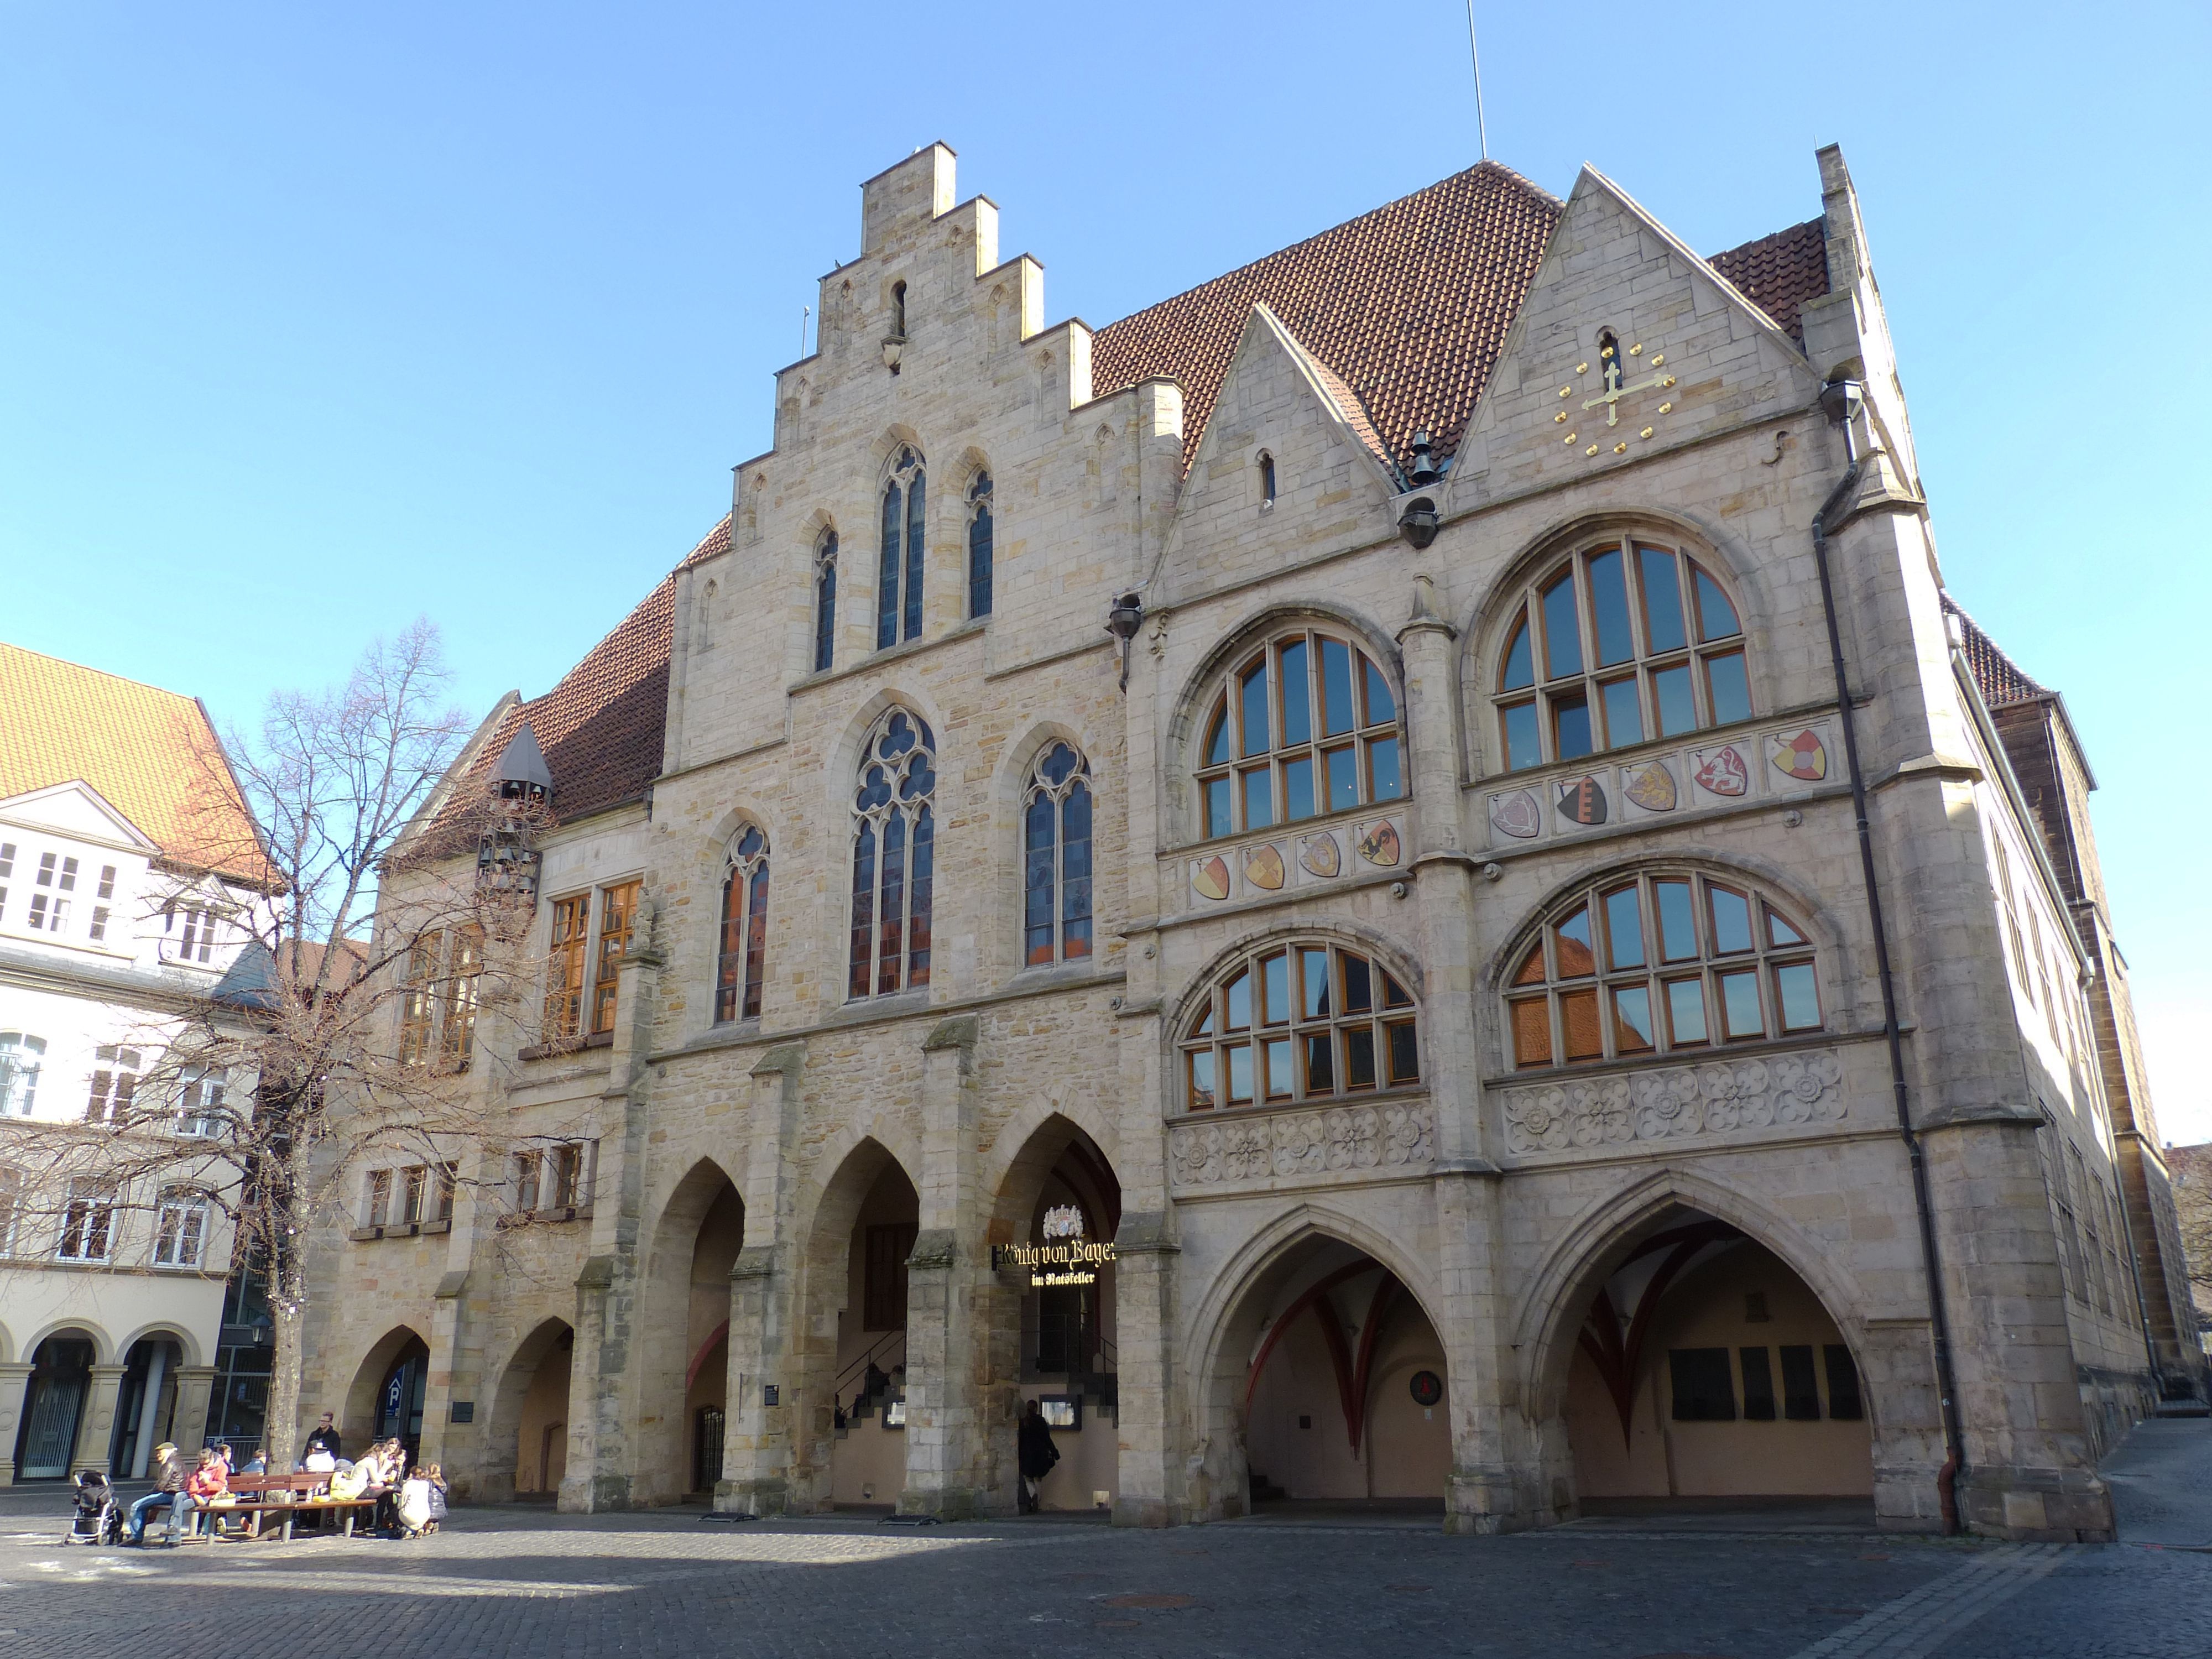
architecture, town, building, chateau, palace, space, landmark, facade, church, cathedral, tourism, gothic, place of worship, old town, monastery, synagogue, basilica, historically, middle ages, town hall, lower saxony, gable, tours, historic site, byzantine architecture, hildesheim germany